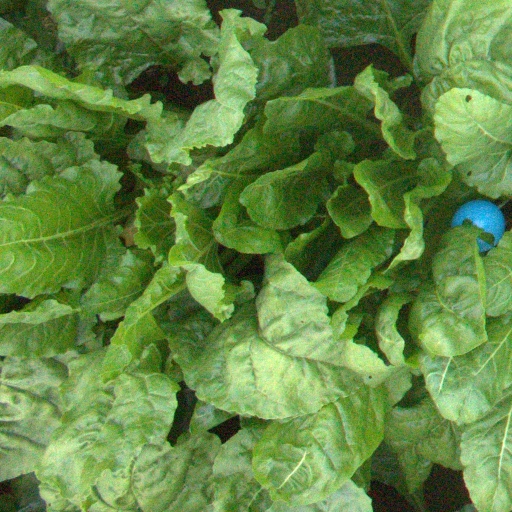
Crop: sugar beet